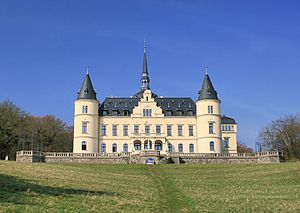
Ralswiek
Schloss Ralswiek opført 1893–1896
Ralswiek er en by og kommune i det nordøstlige Tyskland, beliggende under Landkreis Vorpommern-Rügen på øen Rügen. Landkreis Vorpommern-Rügen ligger i delstaten Mecklenburg-Vorpommern. Kommunen er beliggende omkring 8 km nord for Bergen auf Rügen, ved det sydligste punkt af Großer Jasmunder Bodden.